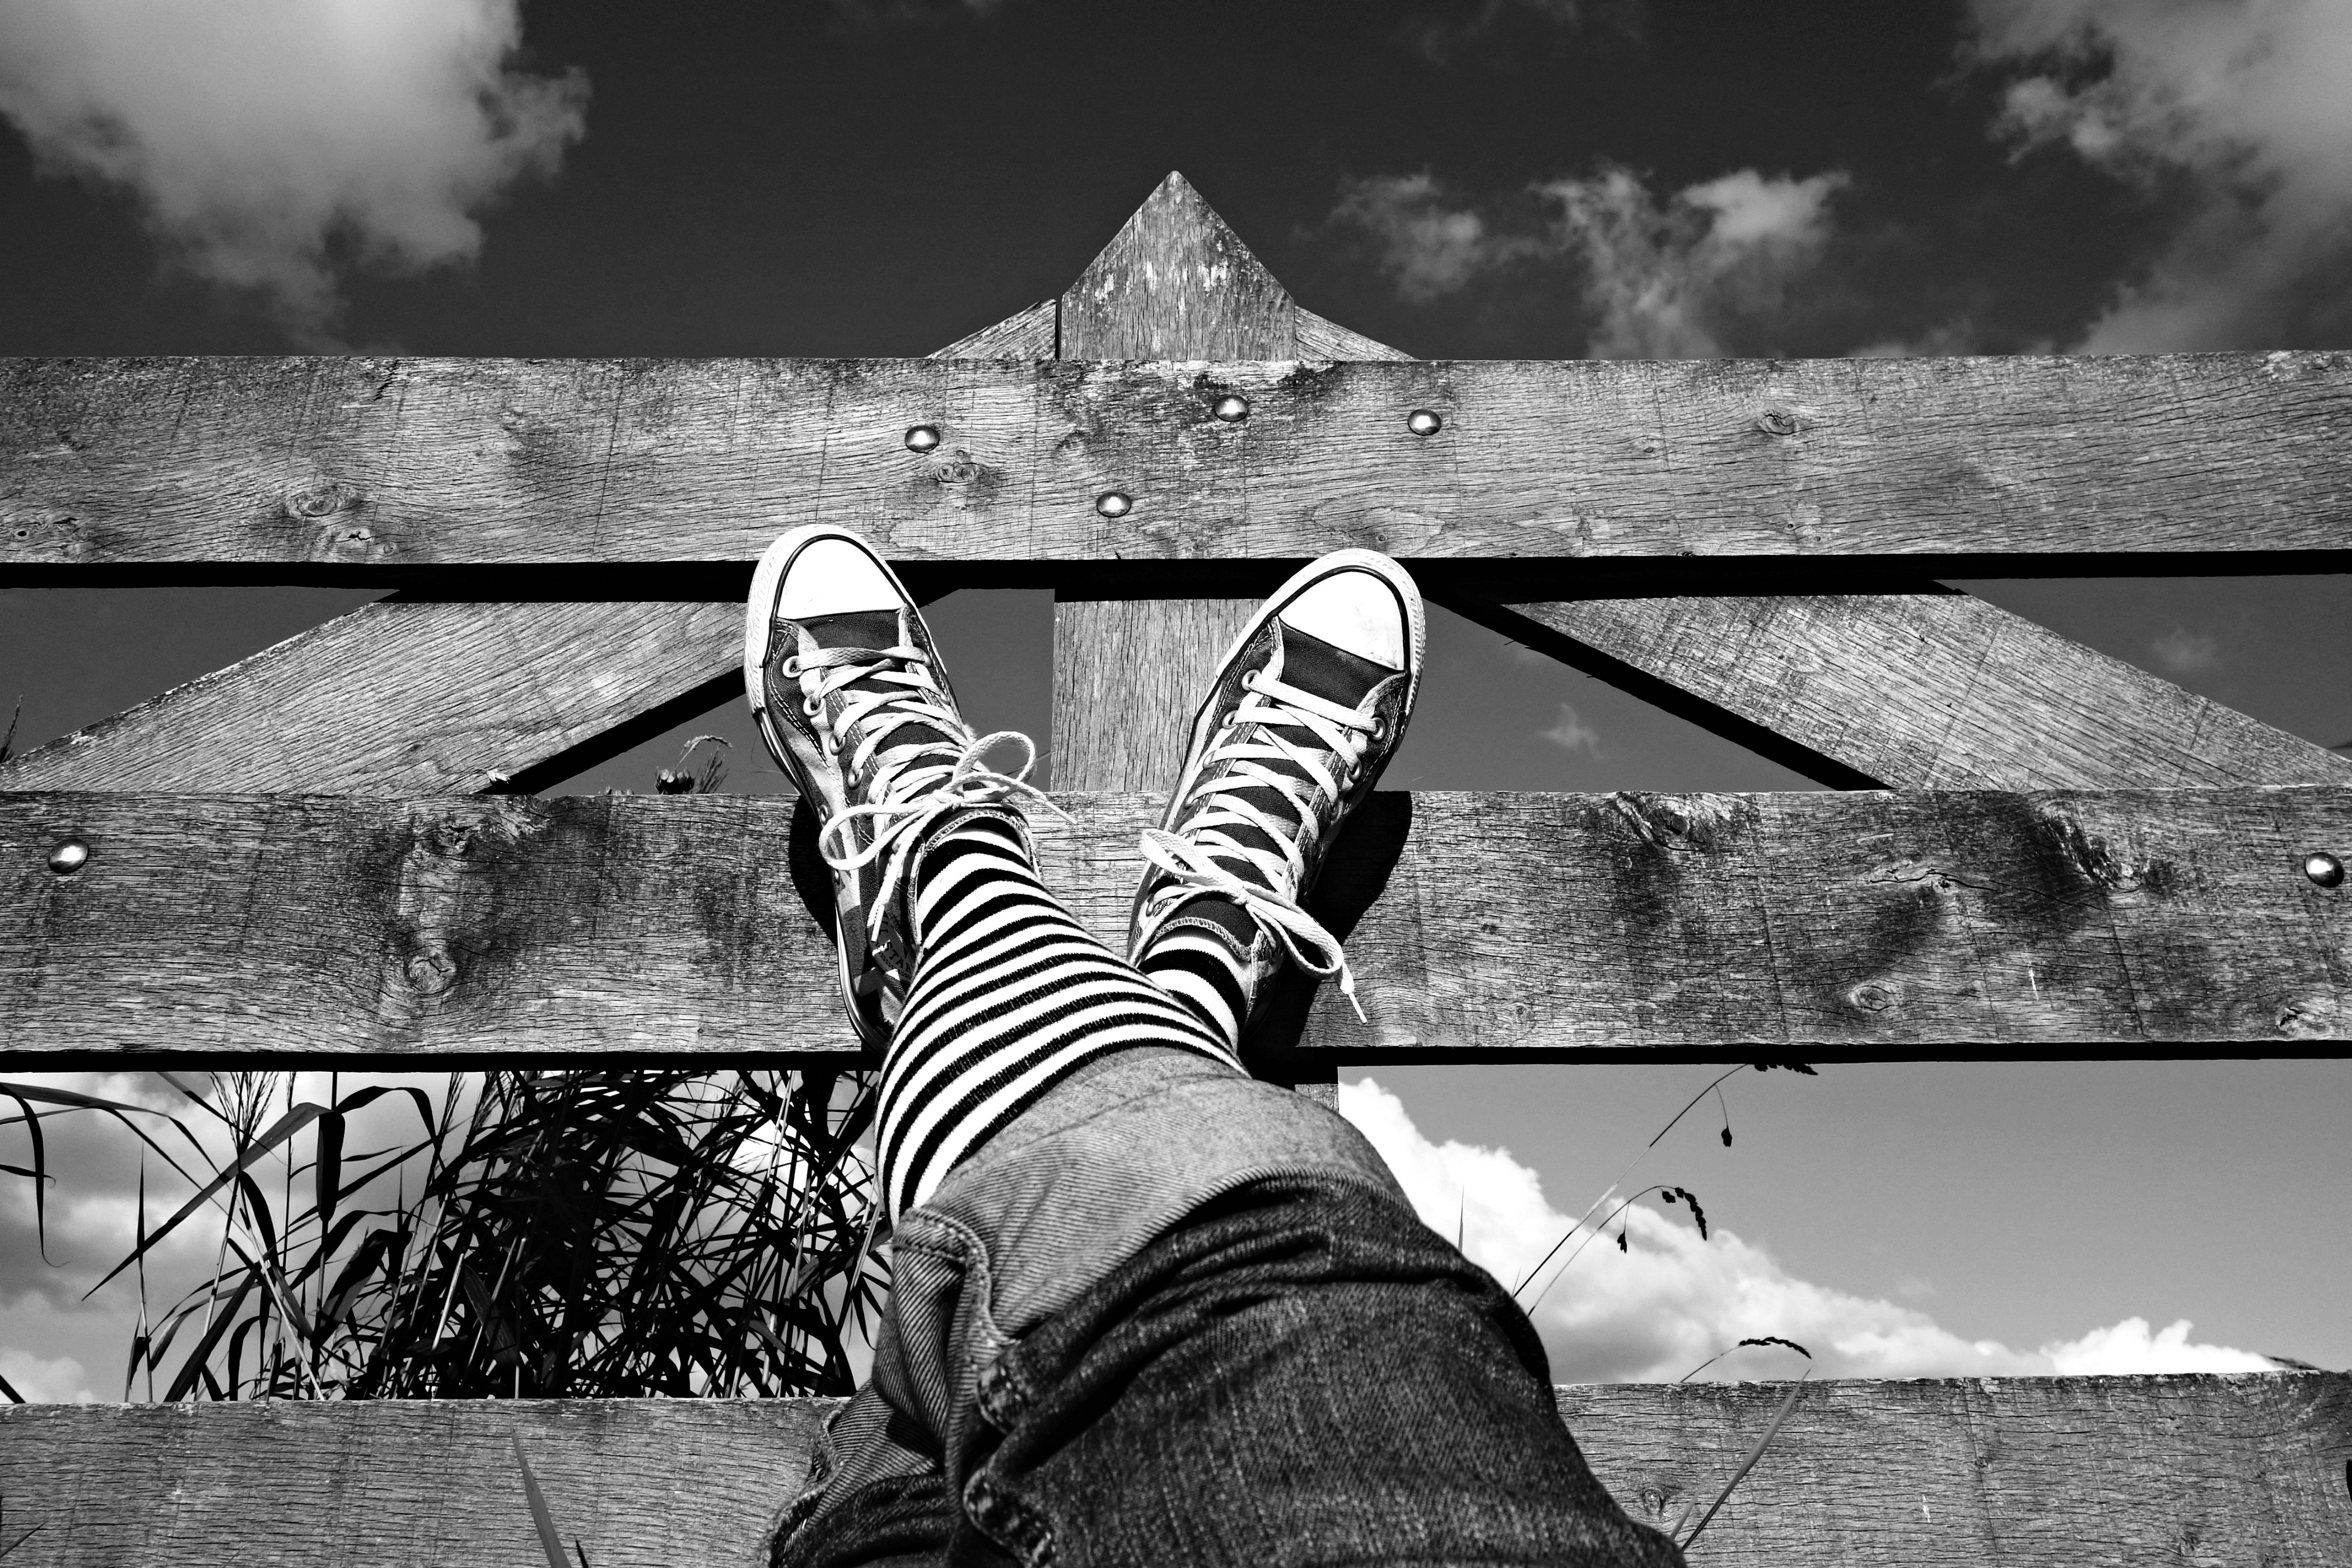
shoe, fence, black and white, sky, white, photography, female, leg, jeans, foot, darkness, fashion, black, monochrome, relaxing, cool, stripes, photograph, style, image, socks, hip, black and white stripes, laid back, feet against fence, monochrome photography, film noir